Paleontology in Louisiana

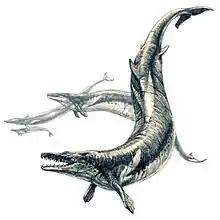
Restoration of "Basilosaurus".

Geological research has revealed a long and complex geological history for the regional now occupied by Louisiana. During the Late Proterozoic and Early Cambrian, the supercontinent of Rodinia was beginning to break up. This division created two landmasses, the northern Laurentia, consisting of the continental crust and overlying sedimentary cover of prehistoric North America and the southern Gondwana, which included South America. Much of the geology underlying the Louisiana area was detached from Laurentia in the process, and the Precordillaria terrane was shifted by plate tectonics until it collided with and attached to what is now Argentina. The gap between Laurentia and Gondwana, where most of modern Louisiana was situated, was filled by the Iapetus Ocean. The Iapetus continued to submerge Louisiana between Early Cambrian to Middle Mississippian times, eventually becoming a body of water known as the Rheic Ocean. Oceanic crust, island arcs, and trenches that formed and sediments that accumulated during this period have largely been consumed by subduction. No local fossils are known from this time, although fossils of Devonian to Mississippian brachiopods, crinoids, mollusca, trilobites and other invertebrates can be found in chert gravel found within the relatively recent Pliocene Citronelle and Willis formations. These fossils and gravels that contain them occur in were eroded and transported from the Nashville Dome in the state of Tennessee.